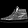
Label: Sneaker